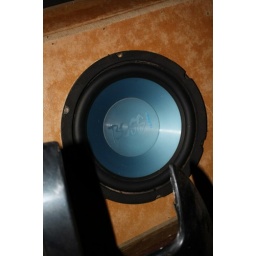
075 sub in base box pic 1